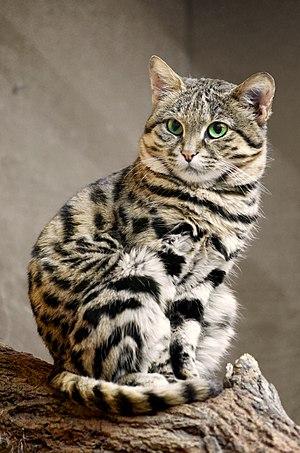
Le Chat à pieds noirs, parfois Chat aux pattes noires, est une espèce de félins sauvages, d'allure trapue au pelage tacheté. Son nom lui vient de ses soles plantaires recouvertes de poils noirs qui le protègent du sol brûlant du désert. Pesant en moyenne moins de deux kilogrammes, c'est l'un des plus petits félins au monde et le plus petit d'Afrique.